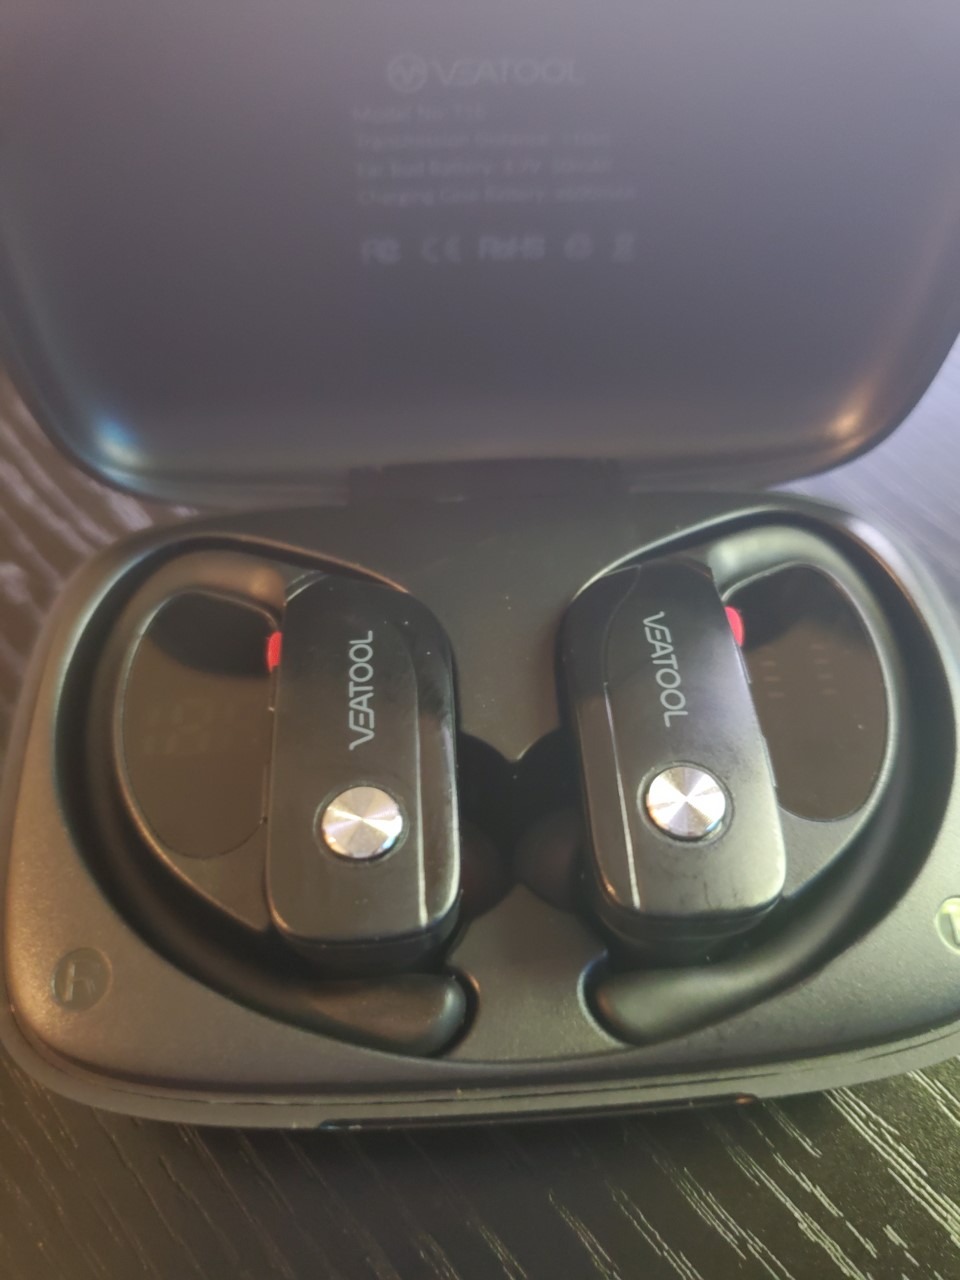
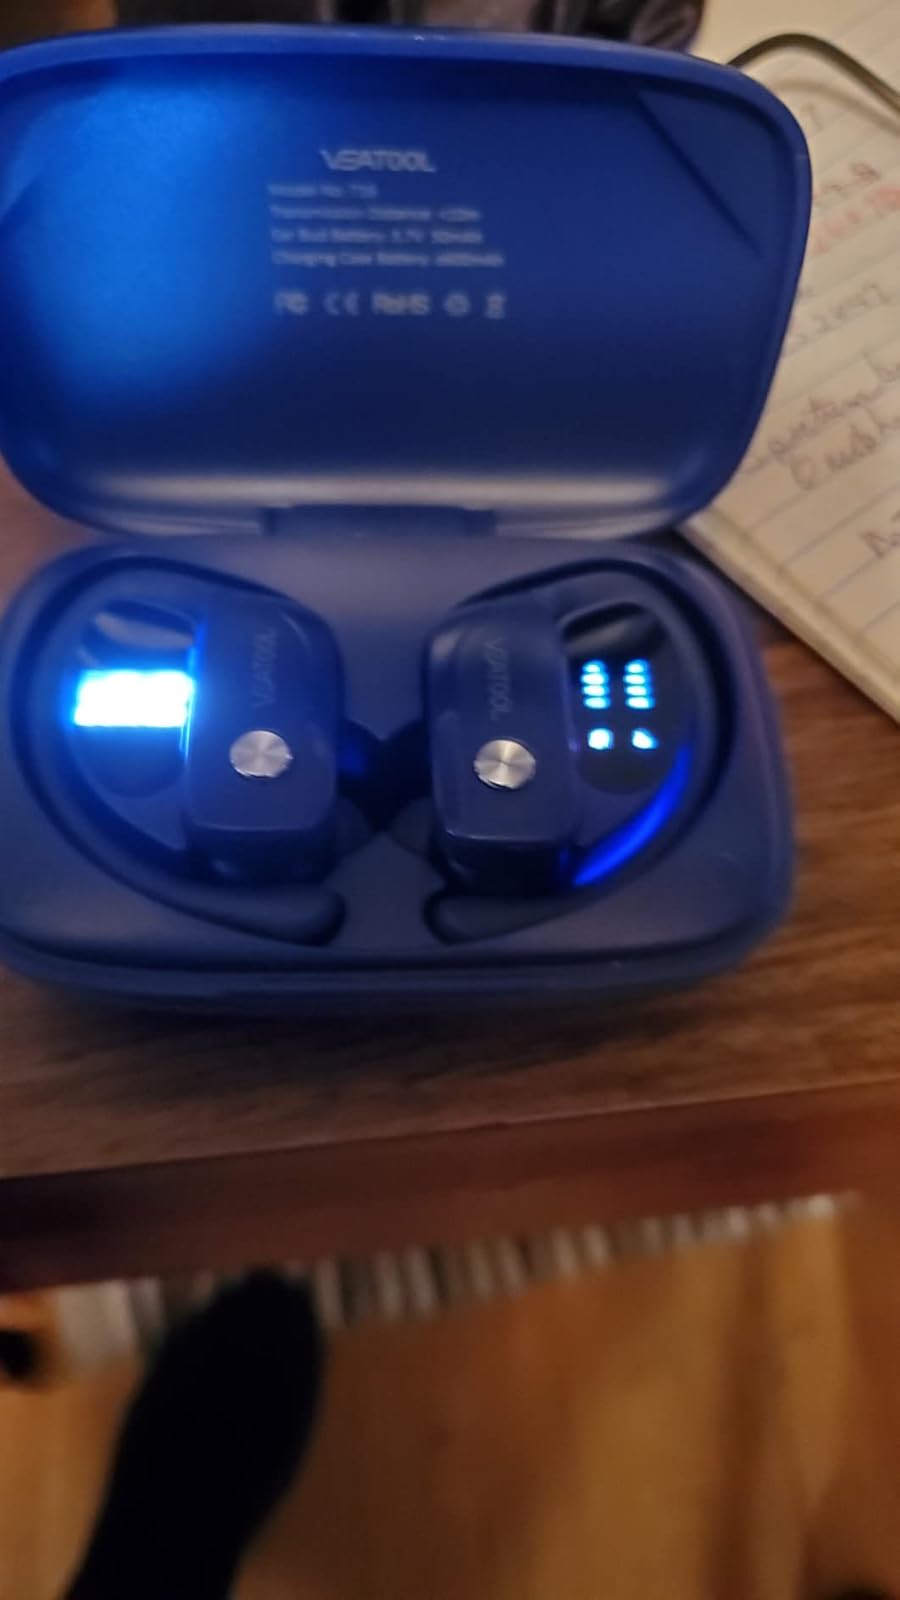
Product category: earbuds
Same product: no